Tropical cyclones in 2021

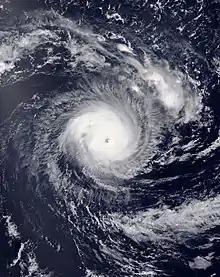
Cyclone Habana

March was slightly below-average, featuring nine tropical cyclones with only two being named. In the Australian region, five tropical lows formed on March 10, 18, 21, and 29 respectively. In the South Pacific, a tropical depression formed and was designated as "11F", though it was short-lived, dissipating the next day. In the South-West Indian Ocean, Habana formed and explosively intensified to an intense tropical cyclone, persisting for two weeks and reaching three individual peak intensities. Forming along with Habana was Tropical Storm Iman, which made landfall on Madagascar as a tropical depression and bringing heavy rainfall to Réunion, dissipating a few days later. In the West Pacific, a tropical depression formed on March 14, however it was short-lived, dissipating the same day.